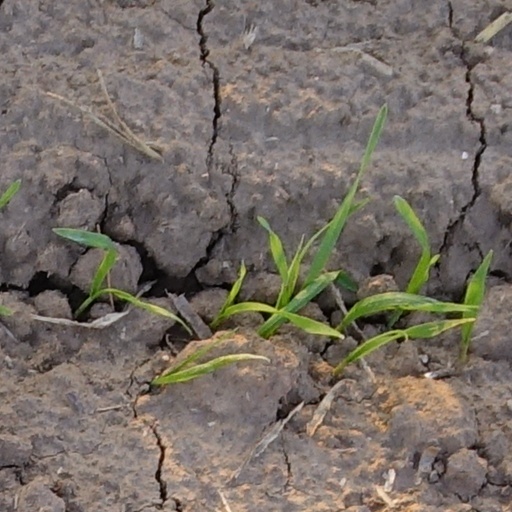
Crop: wheat